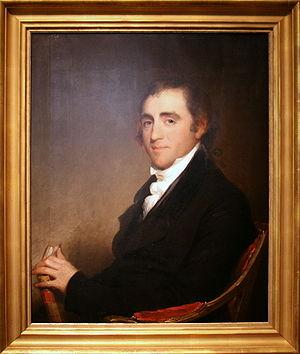
Fisher Ames est un député du 1er congrès des États-Unis représentant le Massachusetts. Il était un dirigeant important du parti fédéraliste à la Chambre et se distinguait par son talent d'orateur.